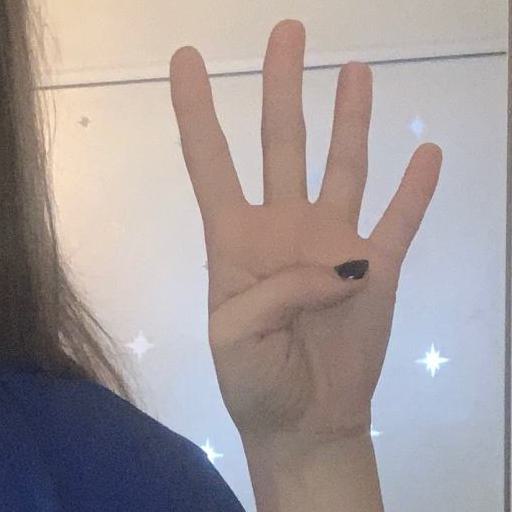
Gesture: four